Barbra Streisand

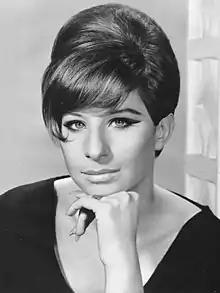
Streisand in 1966

Streisand's first television appearance was on "The Tonight Show", then credited to its regular host, Jack Paar. She was seen during an April 1961 episode on which Orson Bean substituted for Paar. She sang Harold Arlen's "A Sleepin' Bee". During her appearance, Phyllis Diller, also a guest on the show, called her "one of the great singing talents in the world."